Pathophysiology of Parkinson's disease

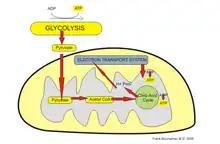
A simplified illustration of energy production in a mitochondrion

The third major proposed cause of cell death in Parkinson's disease involves the energy-generating mitochondrion organelle. In Parkinson's disease, mitochondrial function is disrupted, inhibiting energy production and resulting in death.